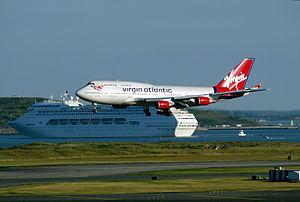
Virgin Atlantic Airways Ltd est une compagnie aérienne britannique créée par le groupe Virgin.